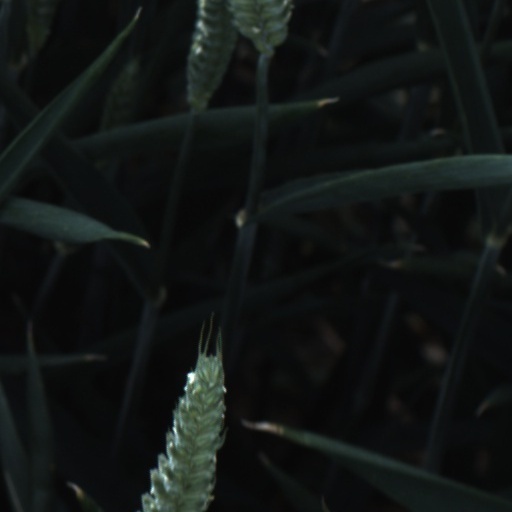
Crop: wheat